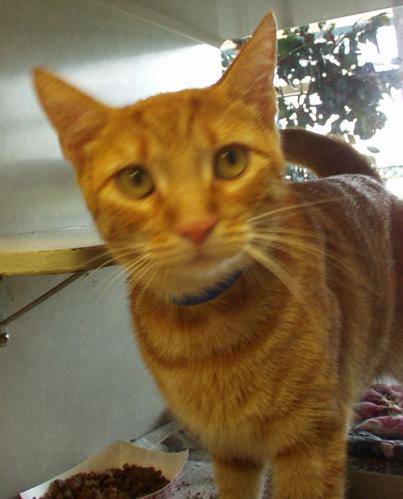
Label: cat